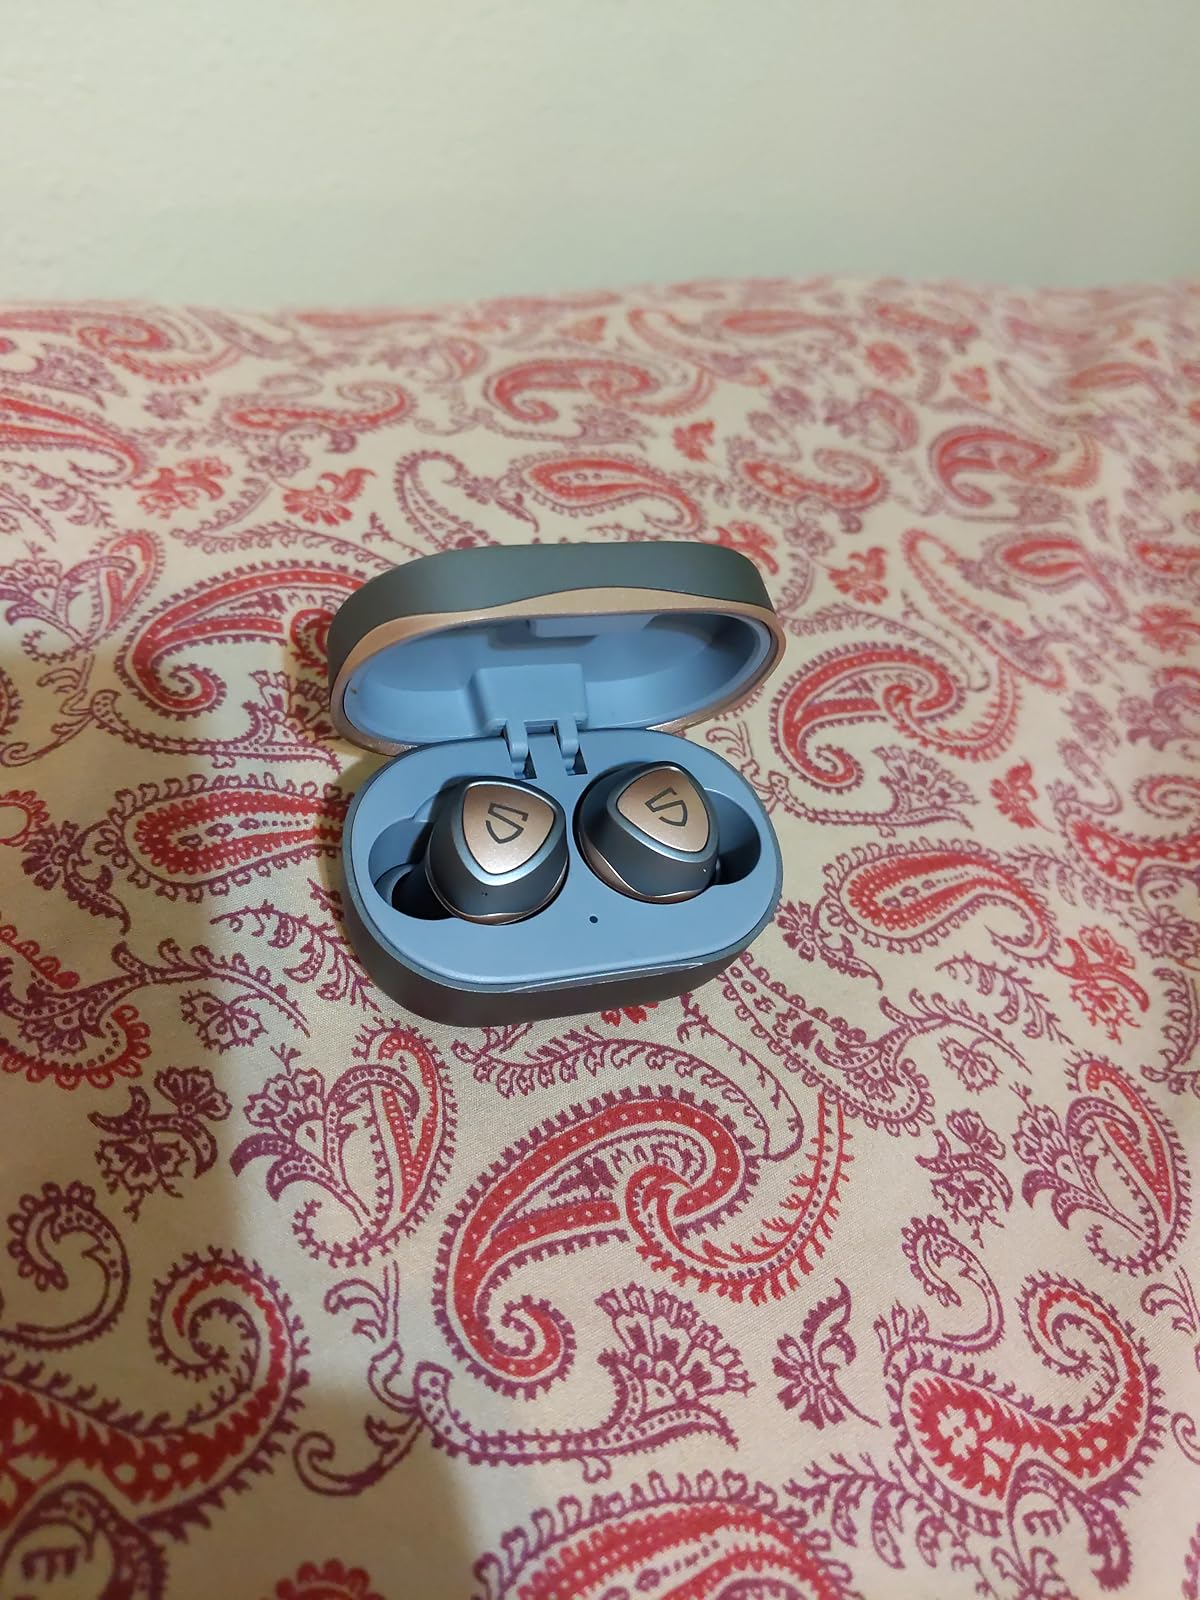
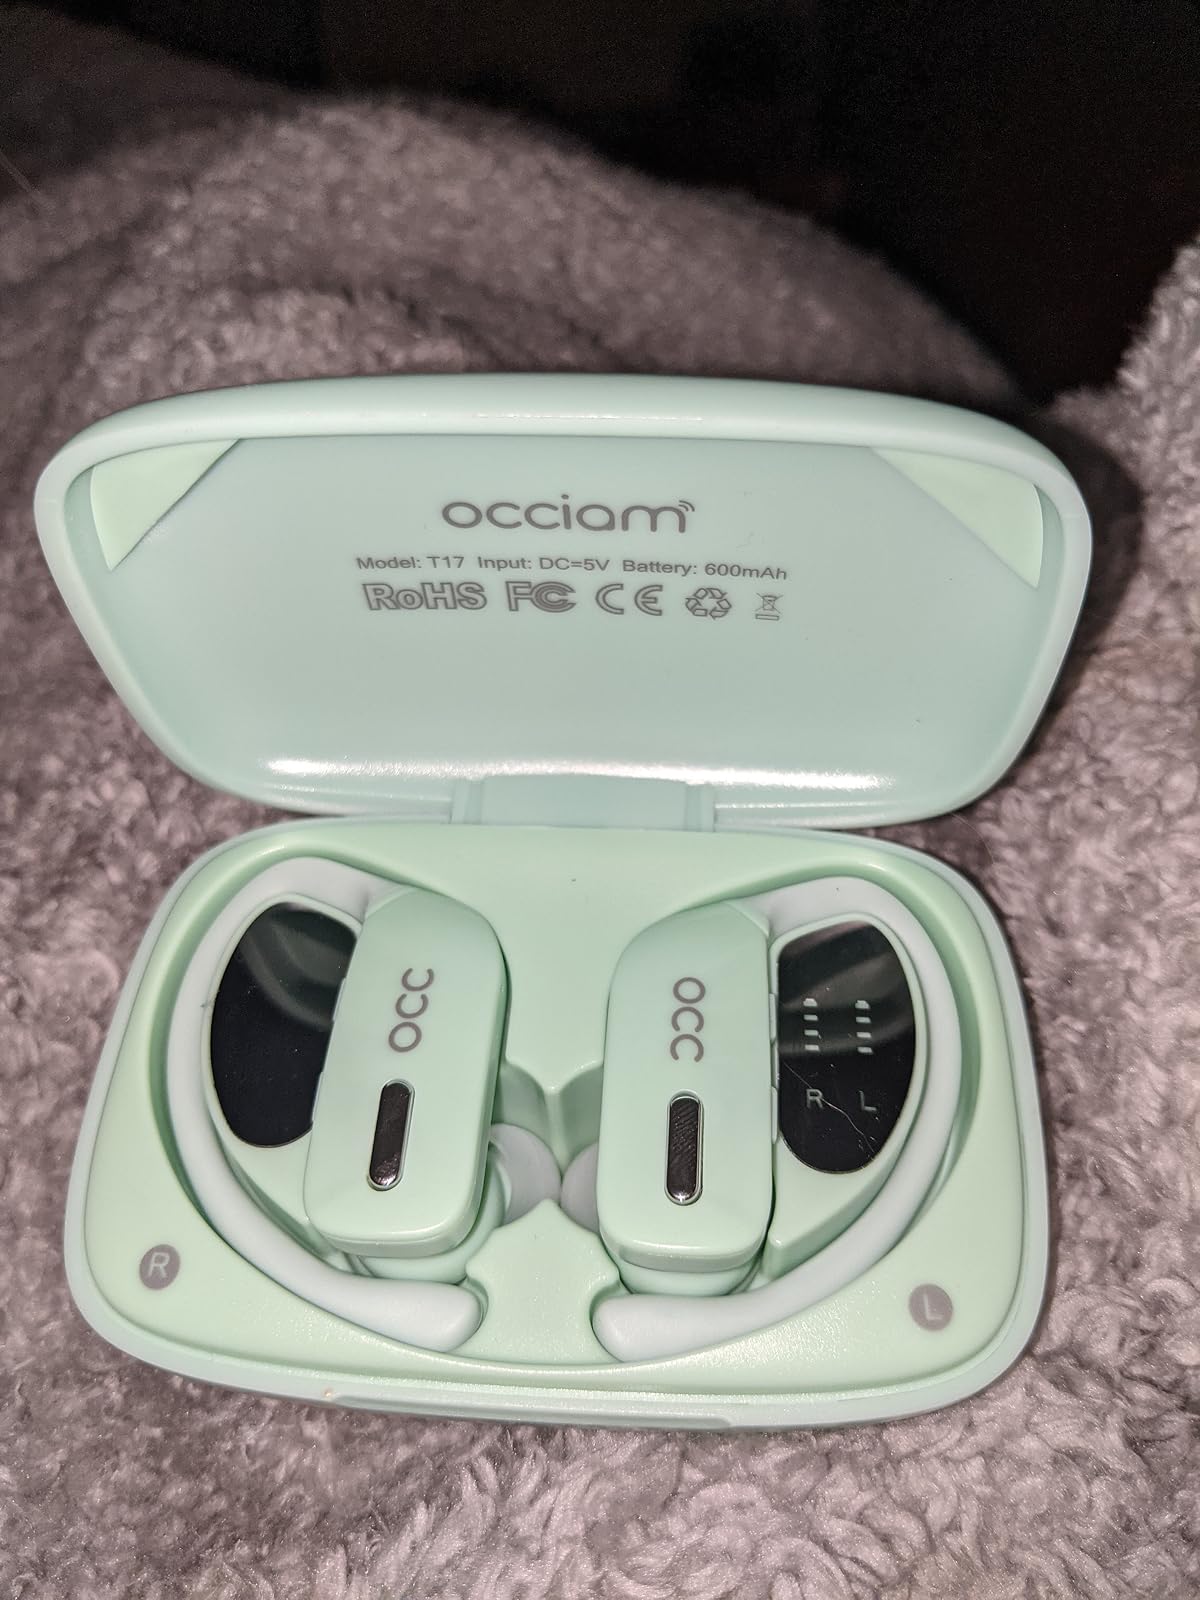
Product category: earbuds
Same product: no